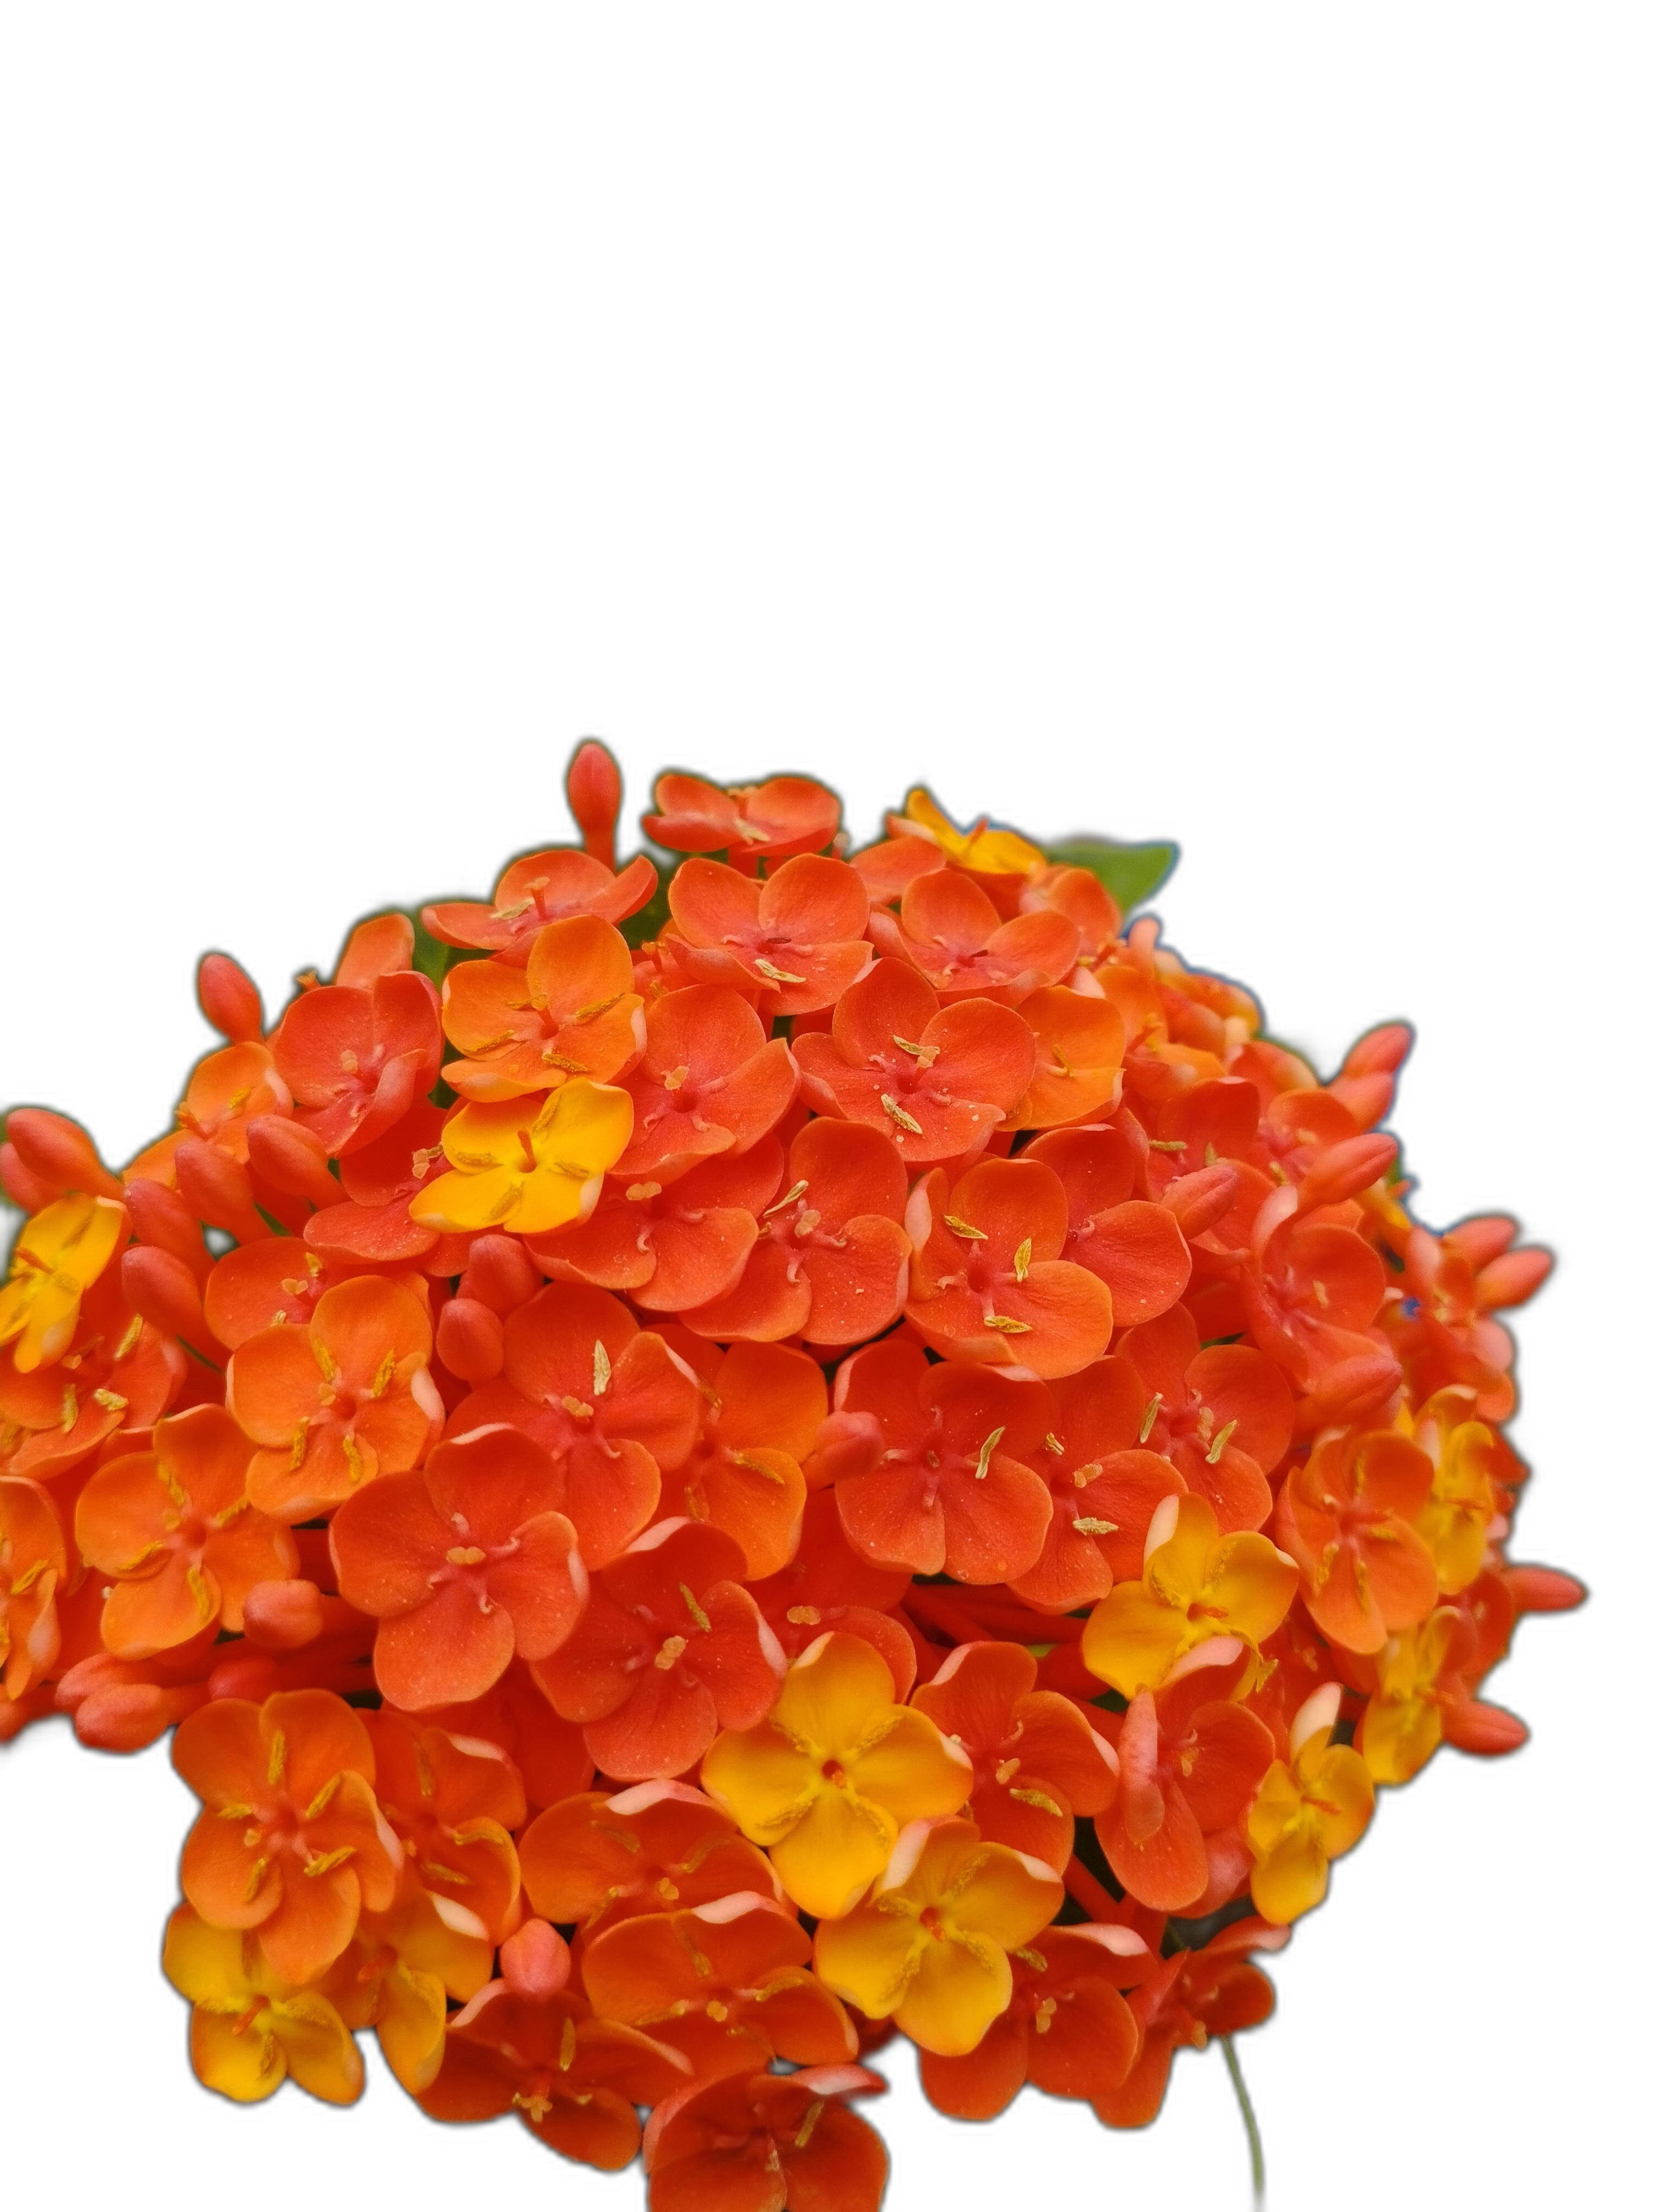
Label: Jungle geranium